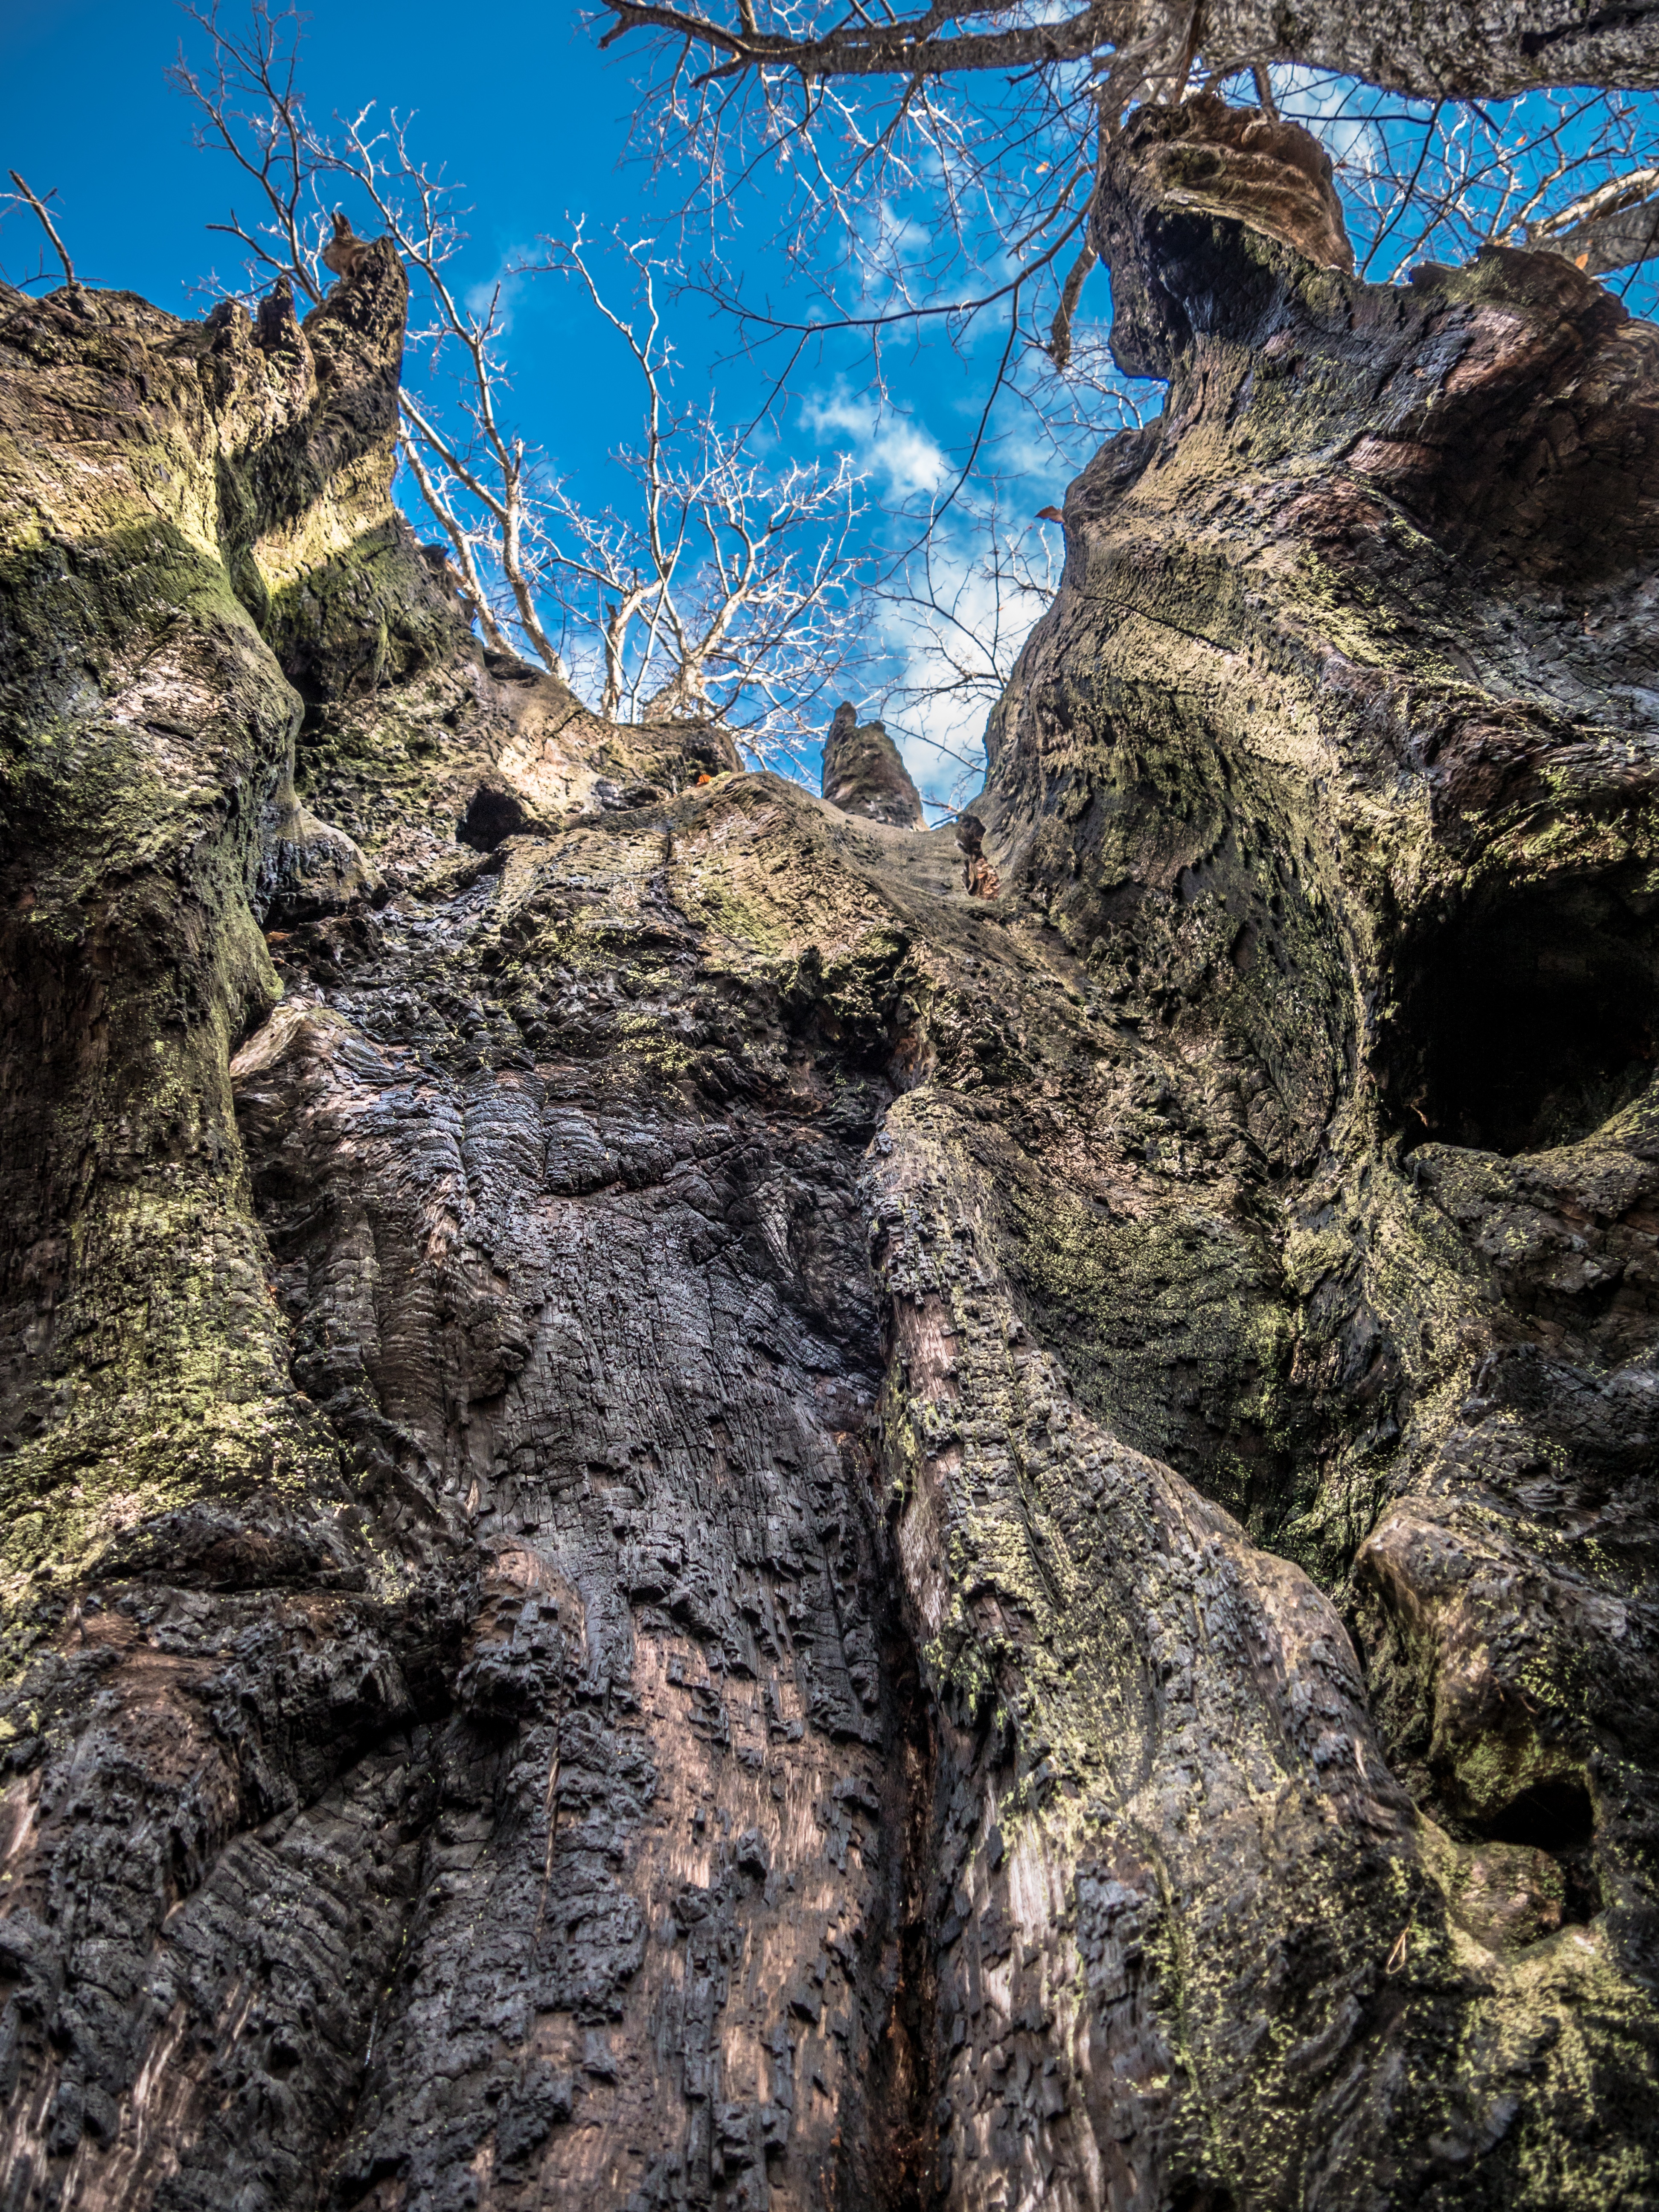
tree, nature, forest, rock, wilderness, mountain, sky, wood, trail, trunk, old, bark, formation, walk, autumn, brown, soil, terrain, ridge, trees, leaves, geology, roots, oak, historical, centenary, strong, old wood, woody plant